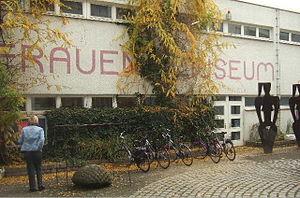
Le Frauenmuseum de Bonn est le premier musée d'art contemporain consacré aux artistes femmes. Il est ouvert depuis le 2 mai 1981.